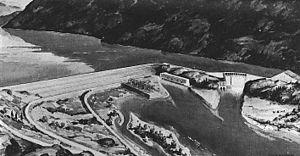
Vue du barrage Paradise, Montana, États-Unis, prévue mais jamais construite